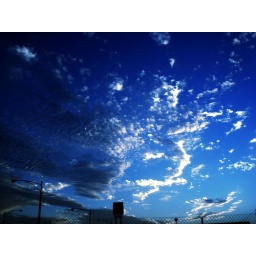
ocean in the sky